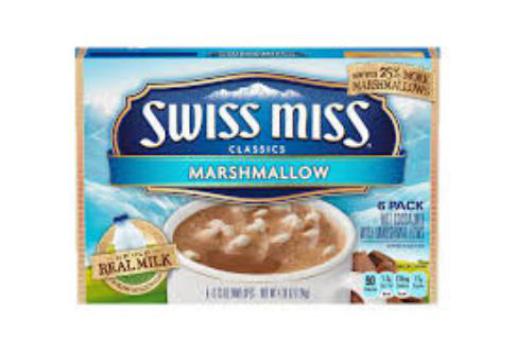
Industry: Food